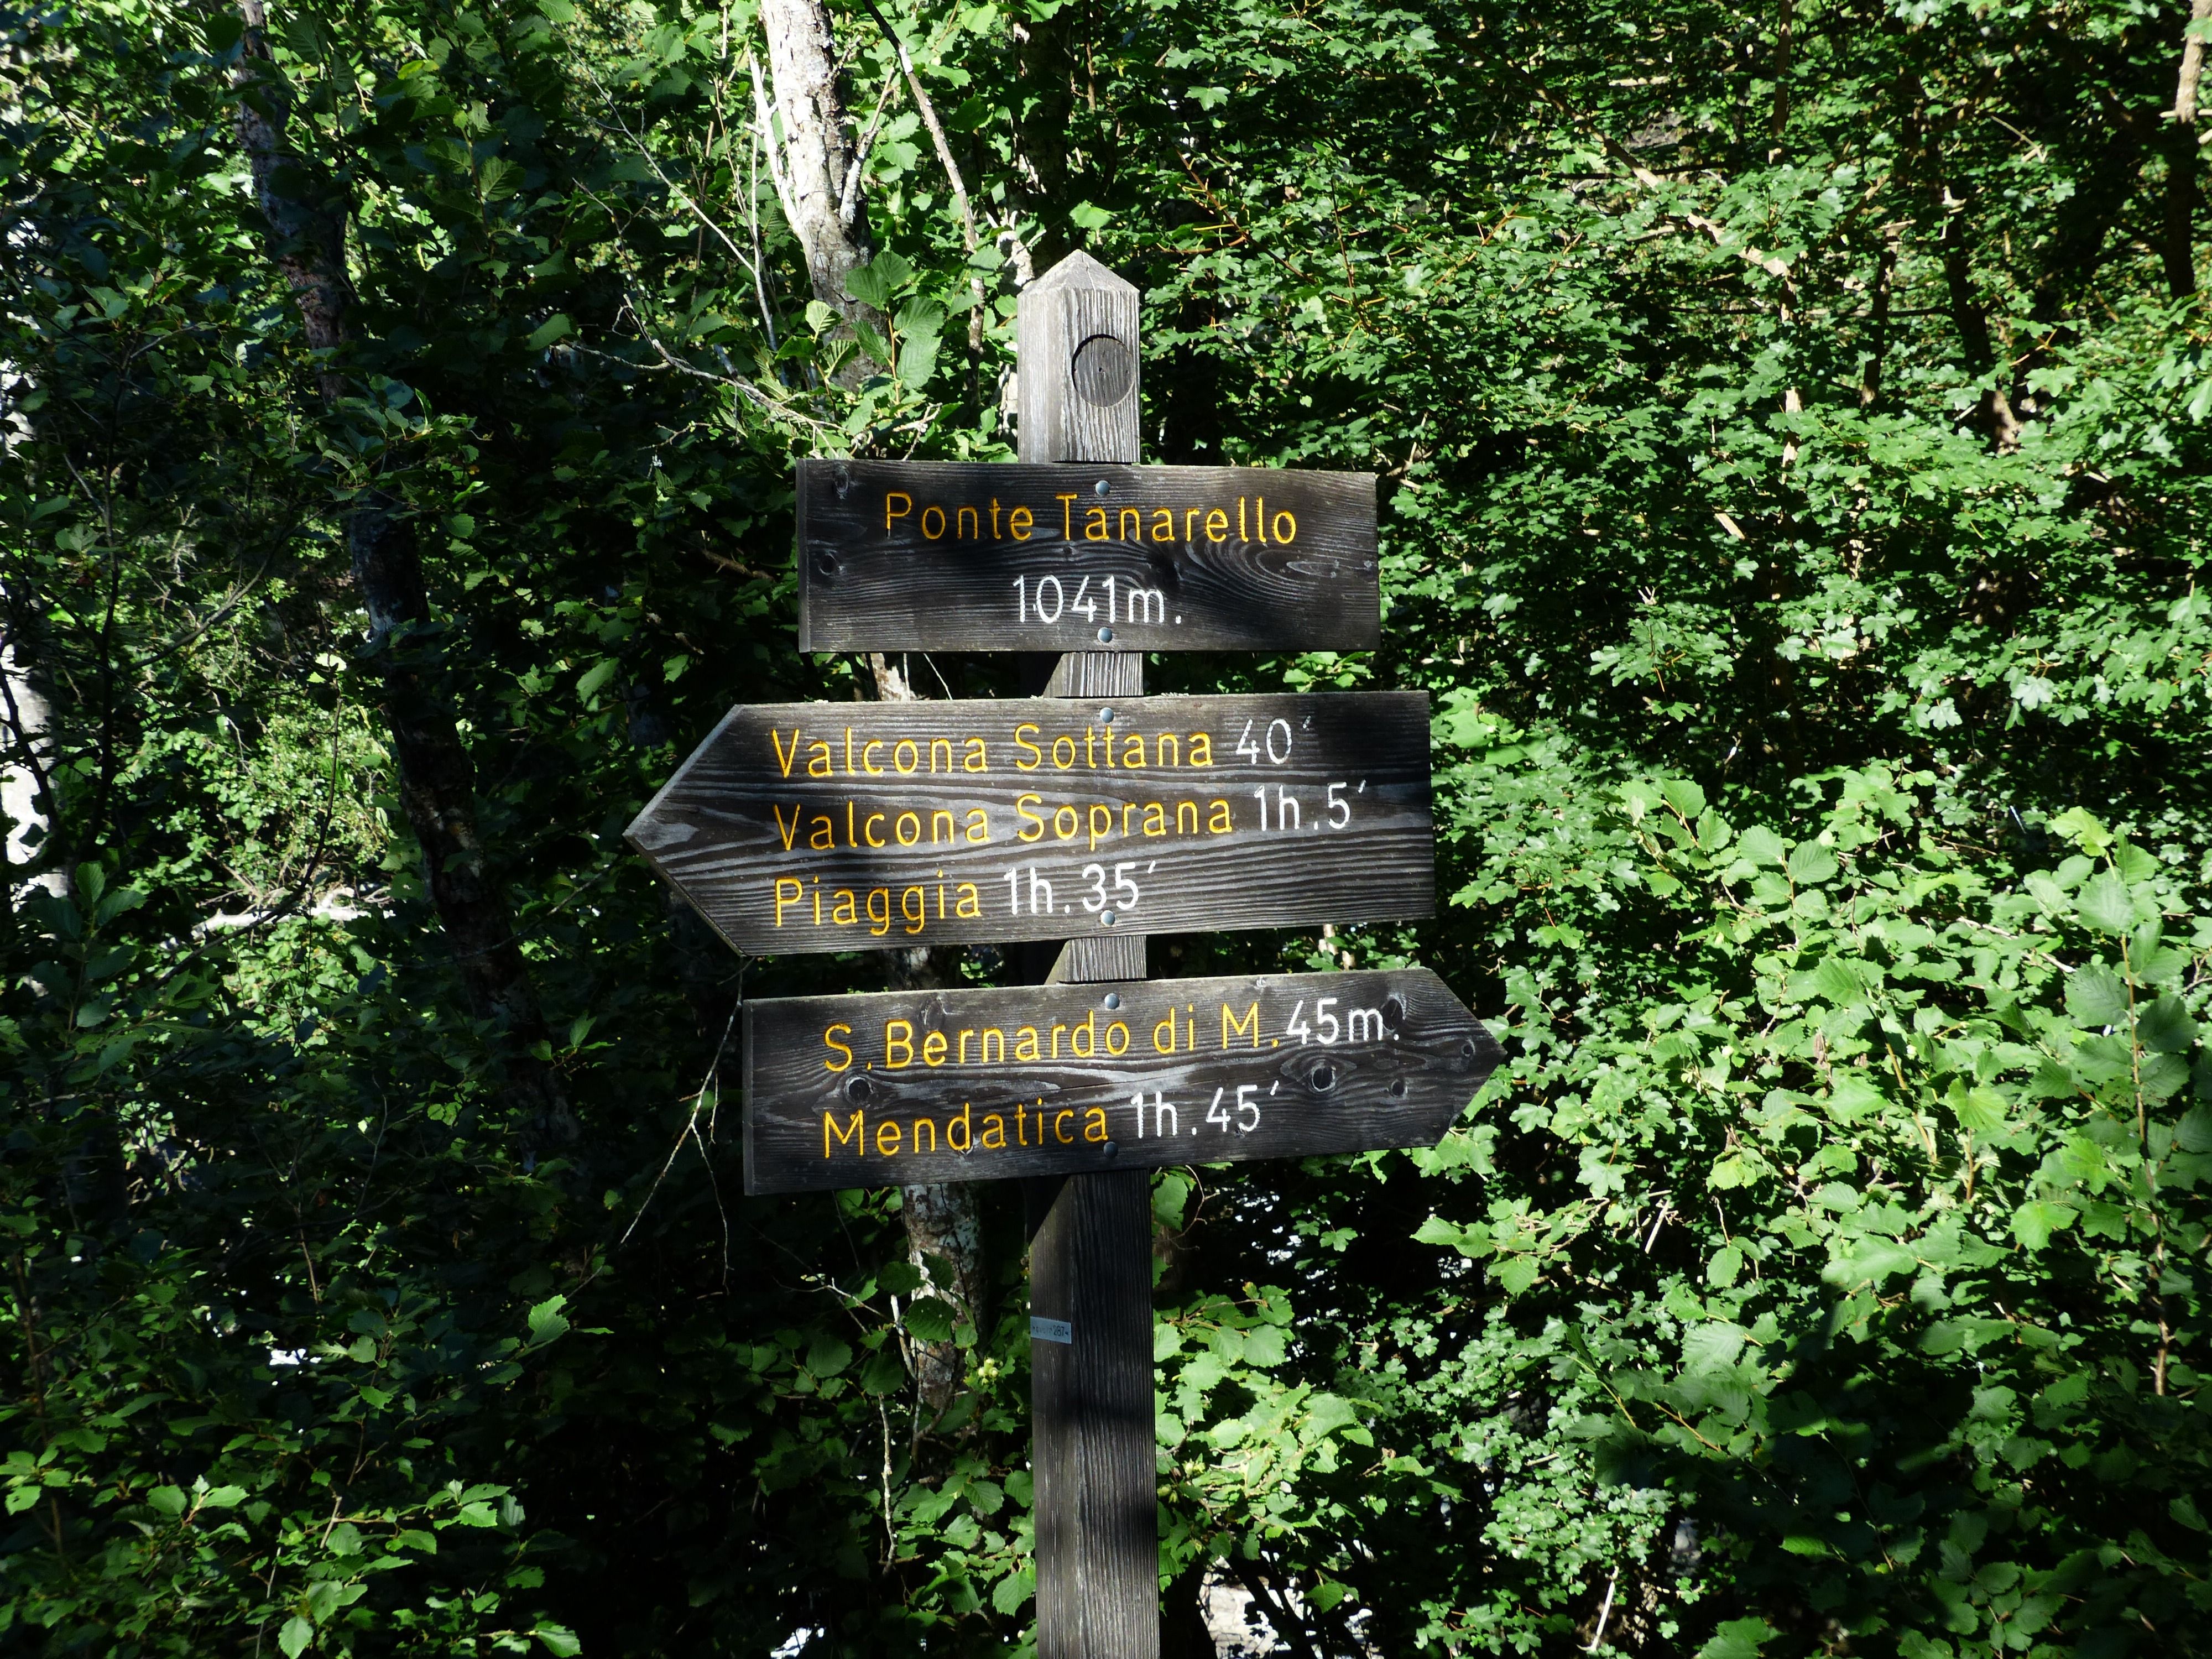
forest, trail, direction, jungle, park, note, marking, rainforest, shield, shrine, right, habitat, directory, next, hiking trails, signposts, wooden signs